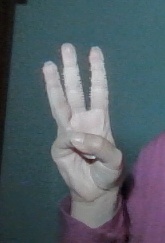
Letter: thaa